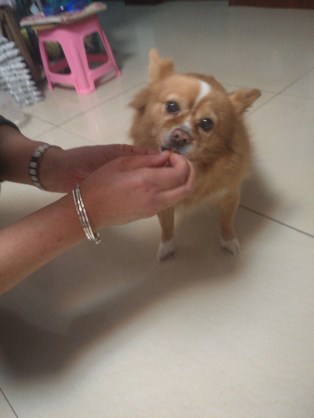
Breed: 1936-n000005-Pomeranian